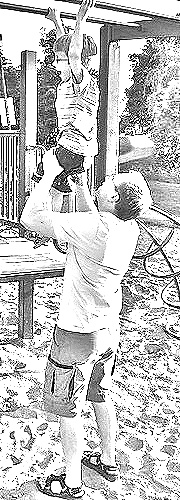
Portrait style: Sketch Portrait